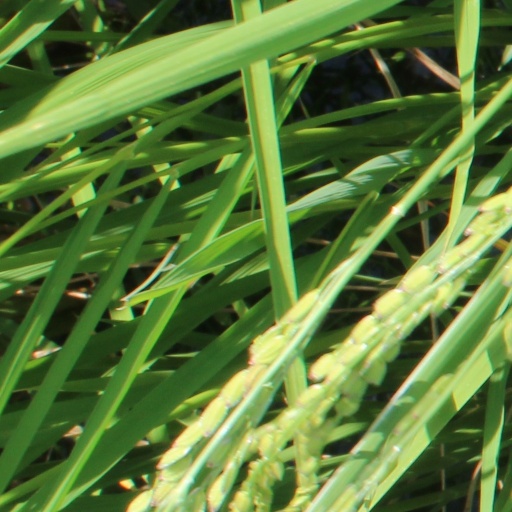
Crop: rice